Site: brandenburg
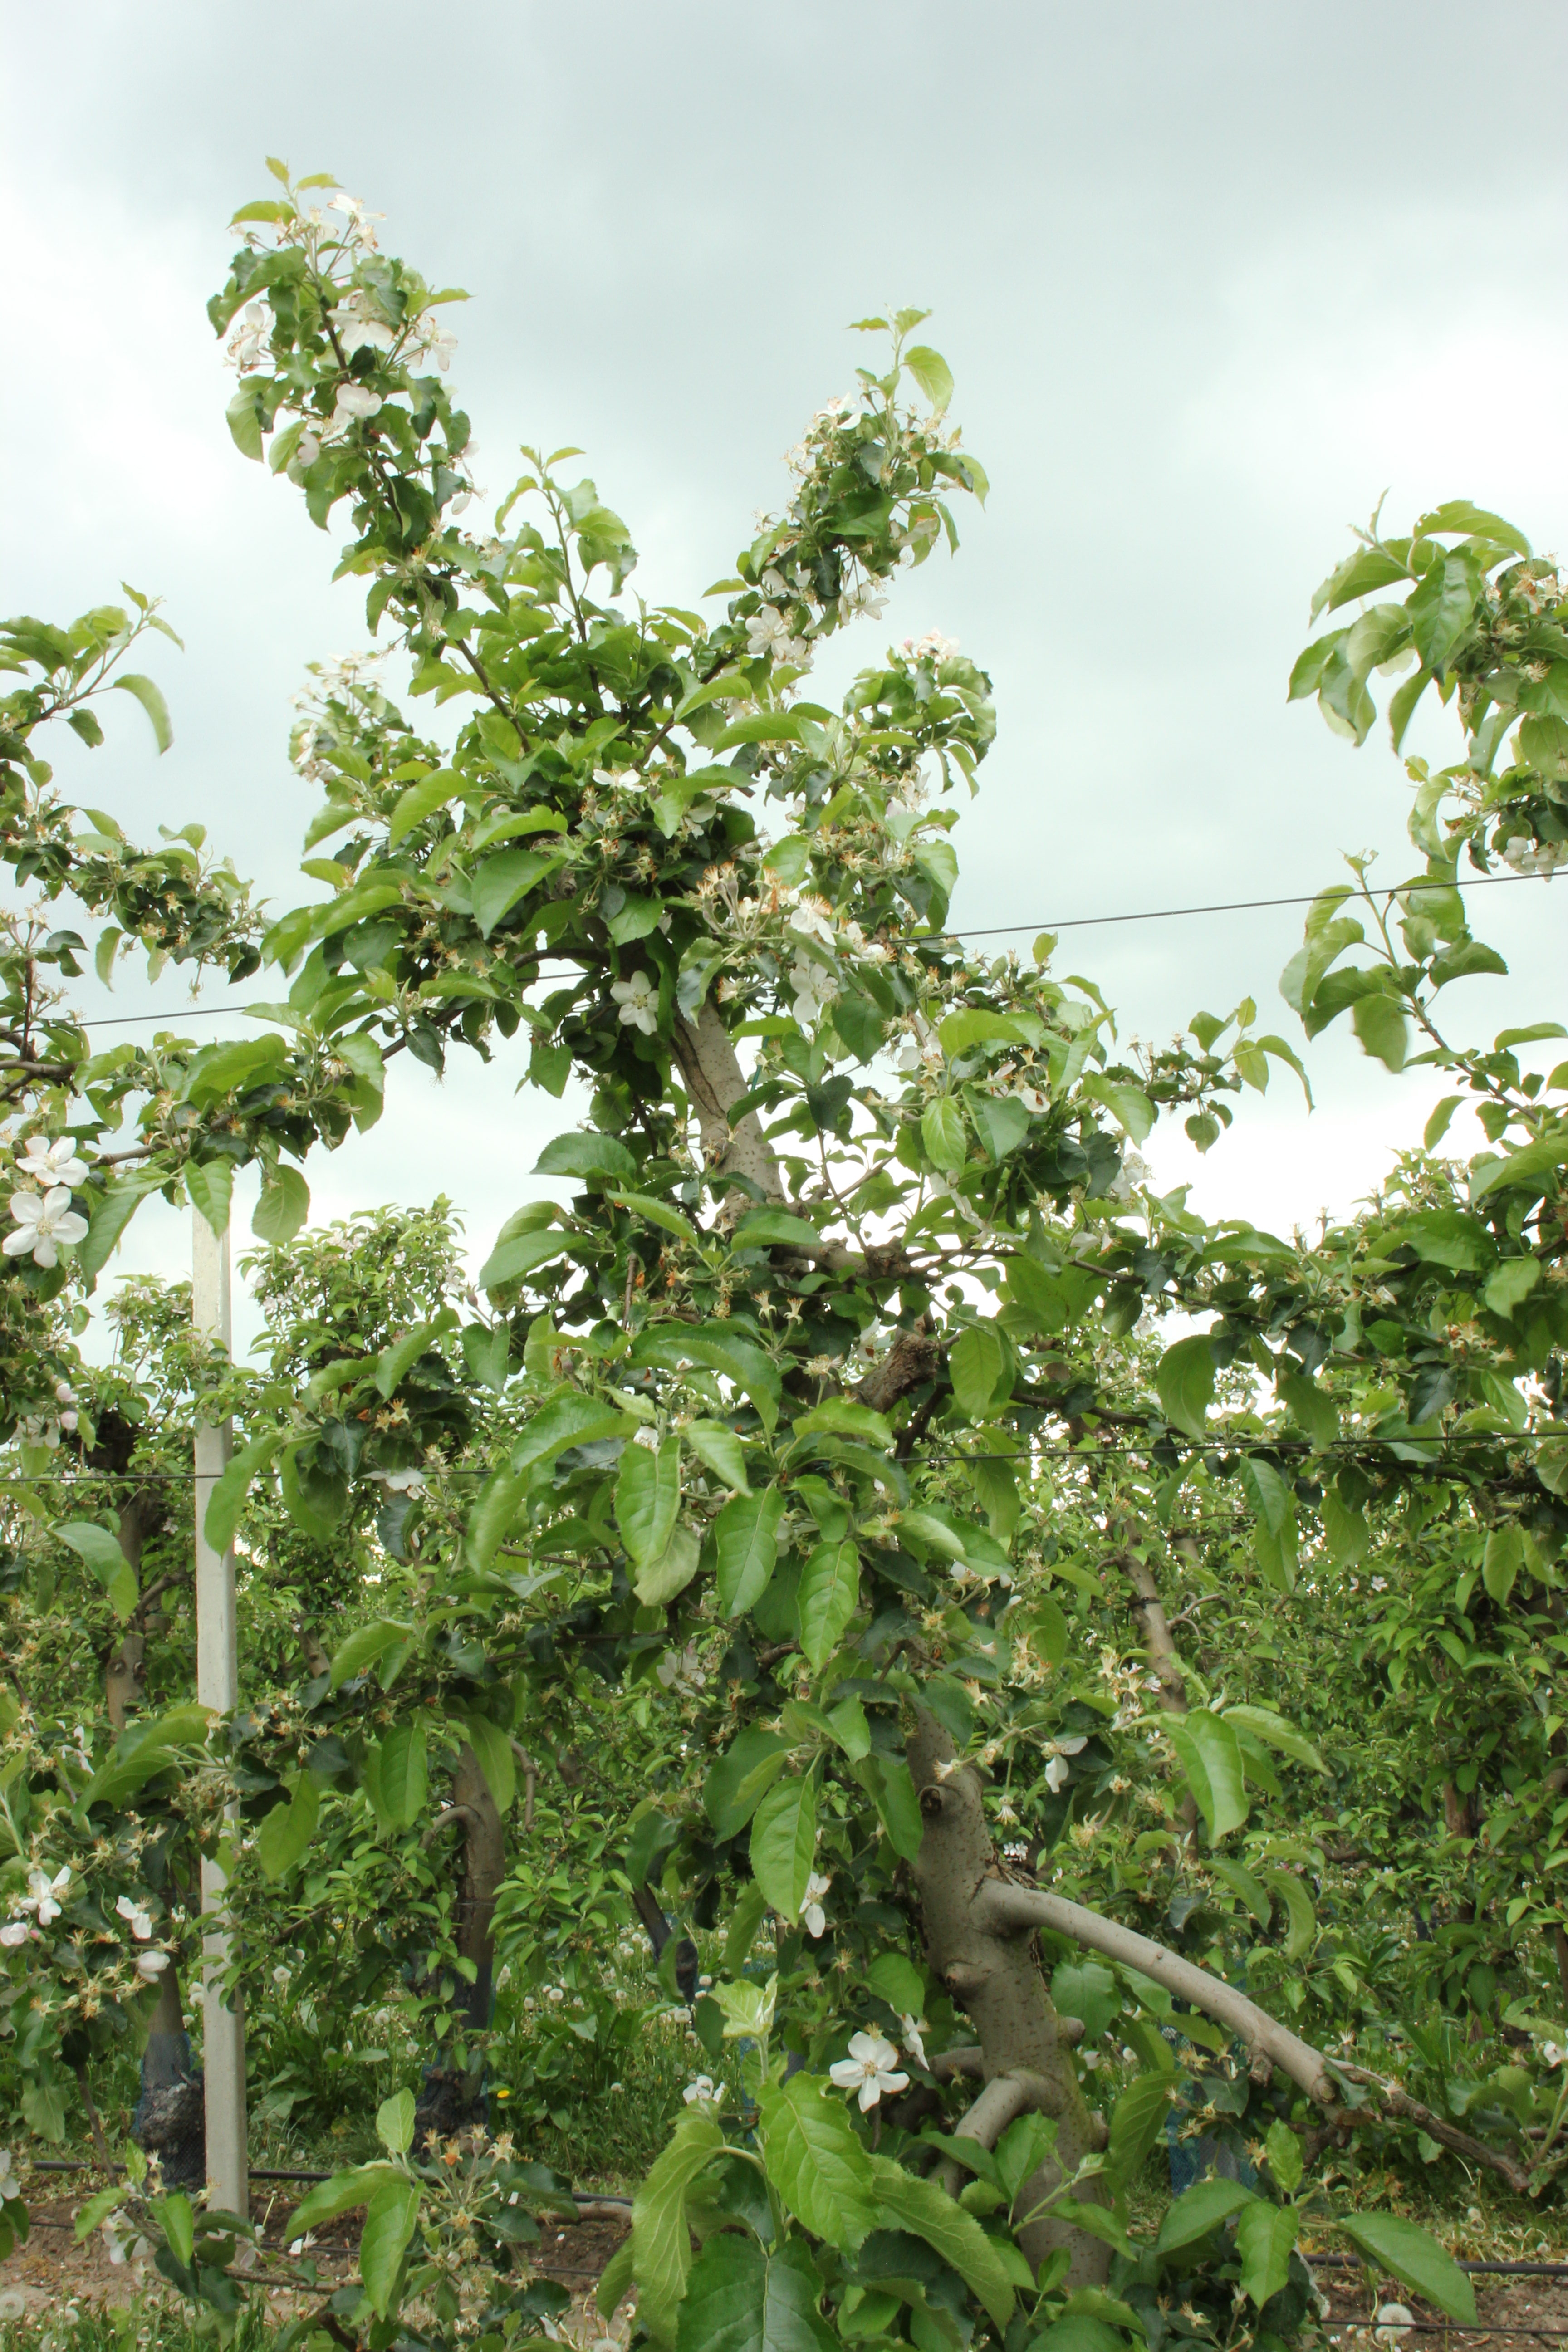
Growth stage (BBCH 67): Flowering